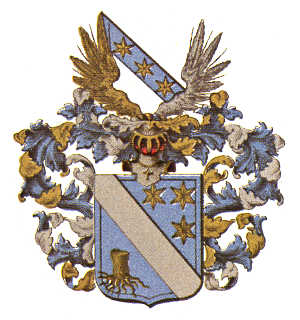
Ehrnrooth est le nom d'une famille de la noblesse de Finlande.